Armadillo Aerospace

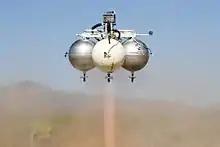
Pixel attempting level 1. White tanks are insulated and contain liquid oxygen, grey tanks contain ethanol.

Armadillo Aerospace competed in the 2006 X PRIZE Cup. Armadillo Aerospace was the only competitor in the Lunar Lander Challenge. The company took two similar vehicles, Pixel and Texel, to the event. The vehicles narrowly failed to win the Level 1 prize, after making three dramatic attempts totalling over 5 minutes in the air, finally crashing out on the final attempt. Persistent landing problems were the main cause of failure, with the undercarriage breaking several times, and landing slightly off the pad on one occasion due to guidance difficulties. These flights were a highlight of the Wirefly X-prize cup.